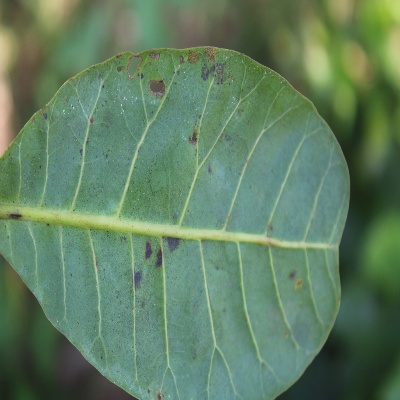
Crop: Cashew
Condition: anthracnose